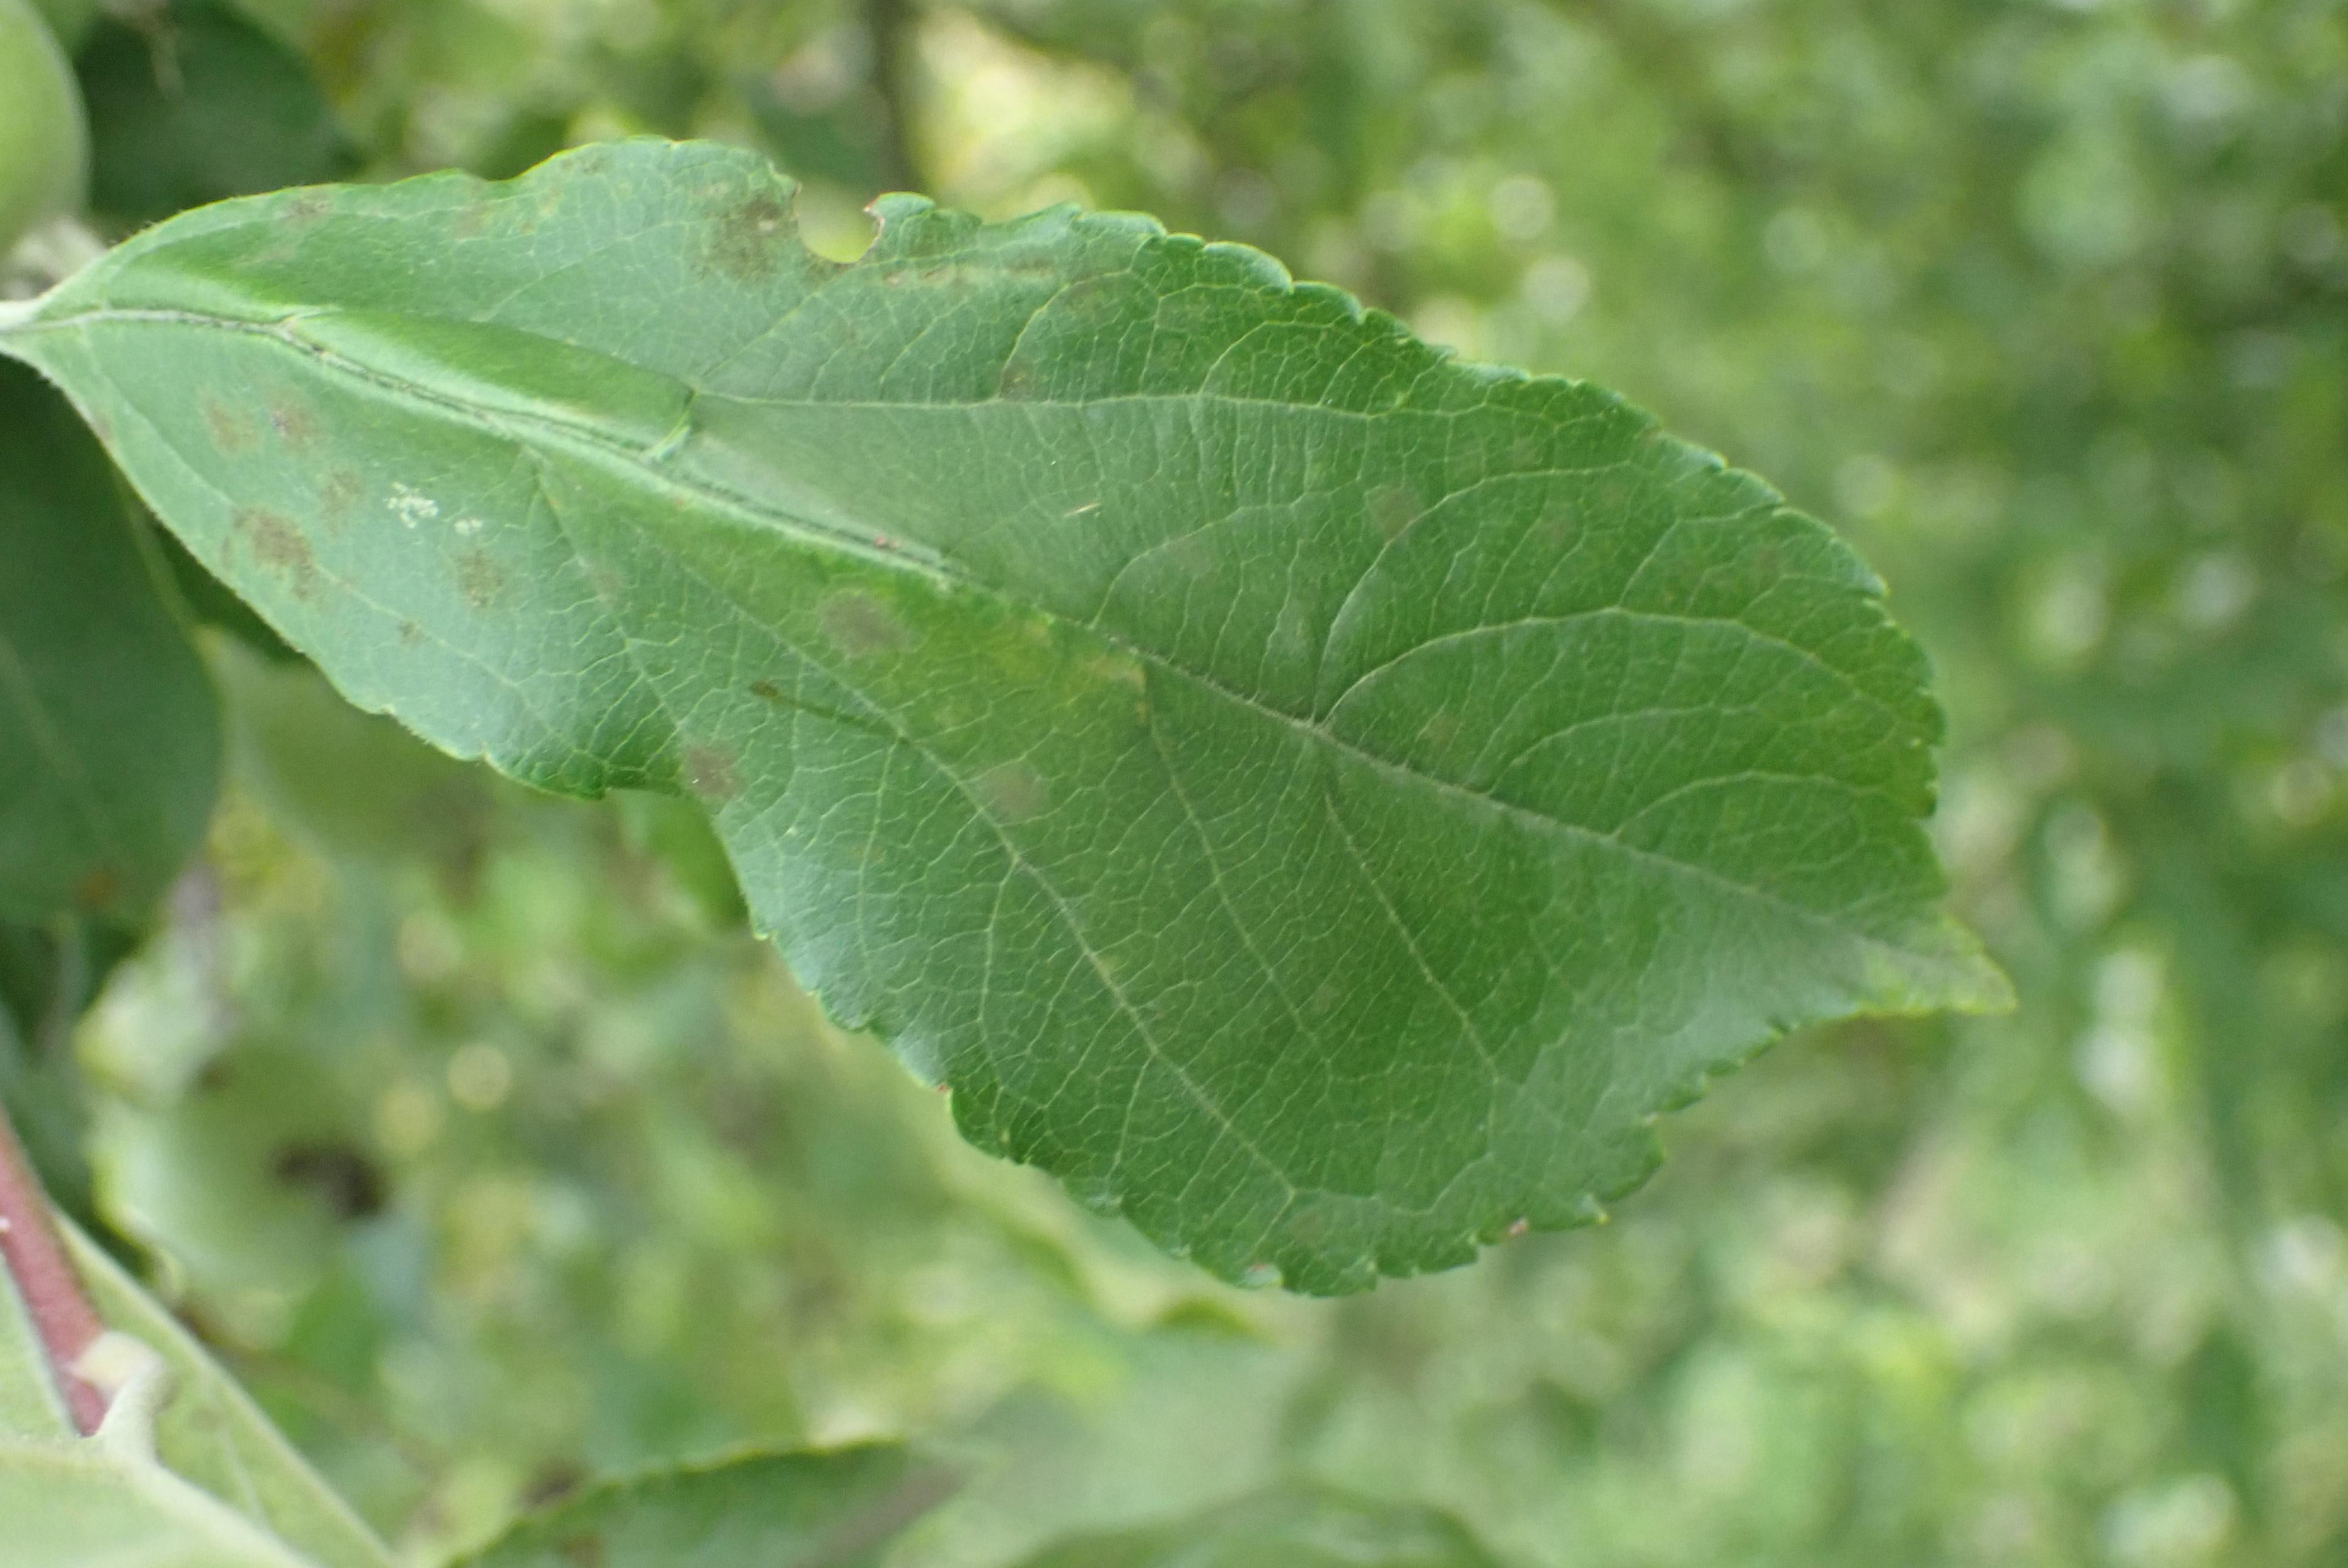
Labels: scab